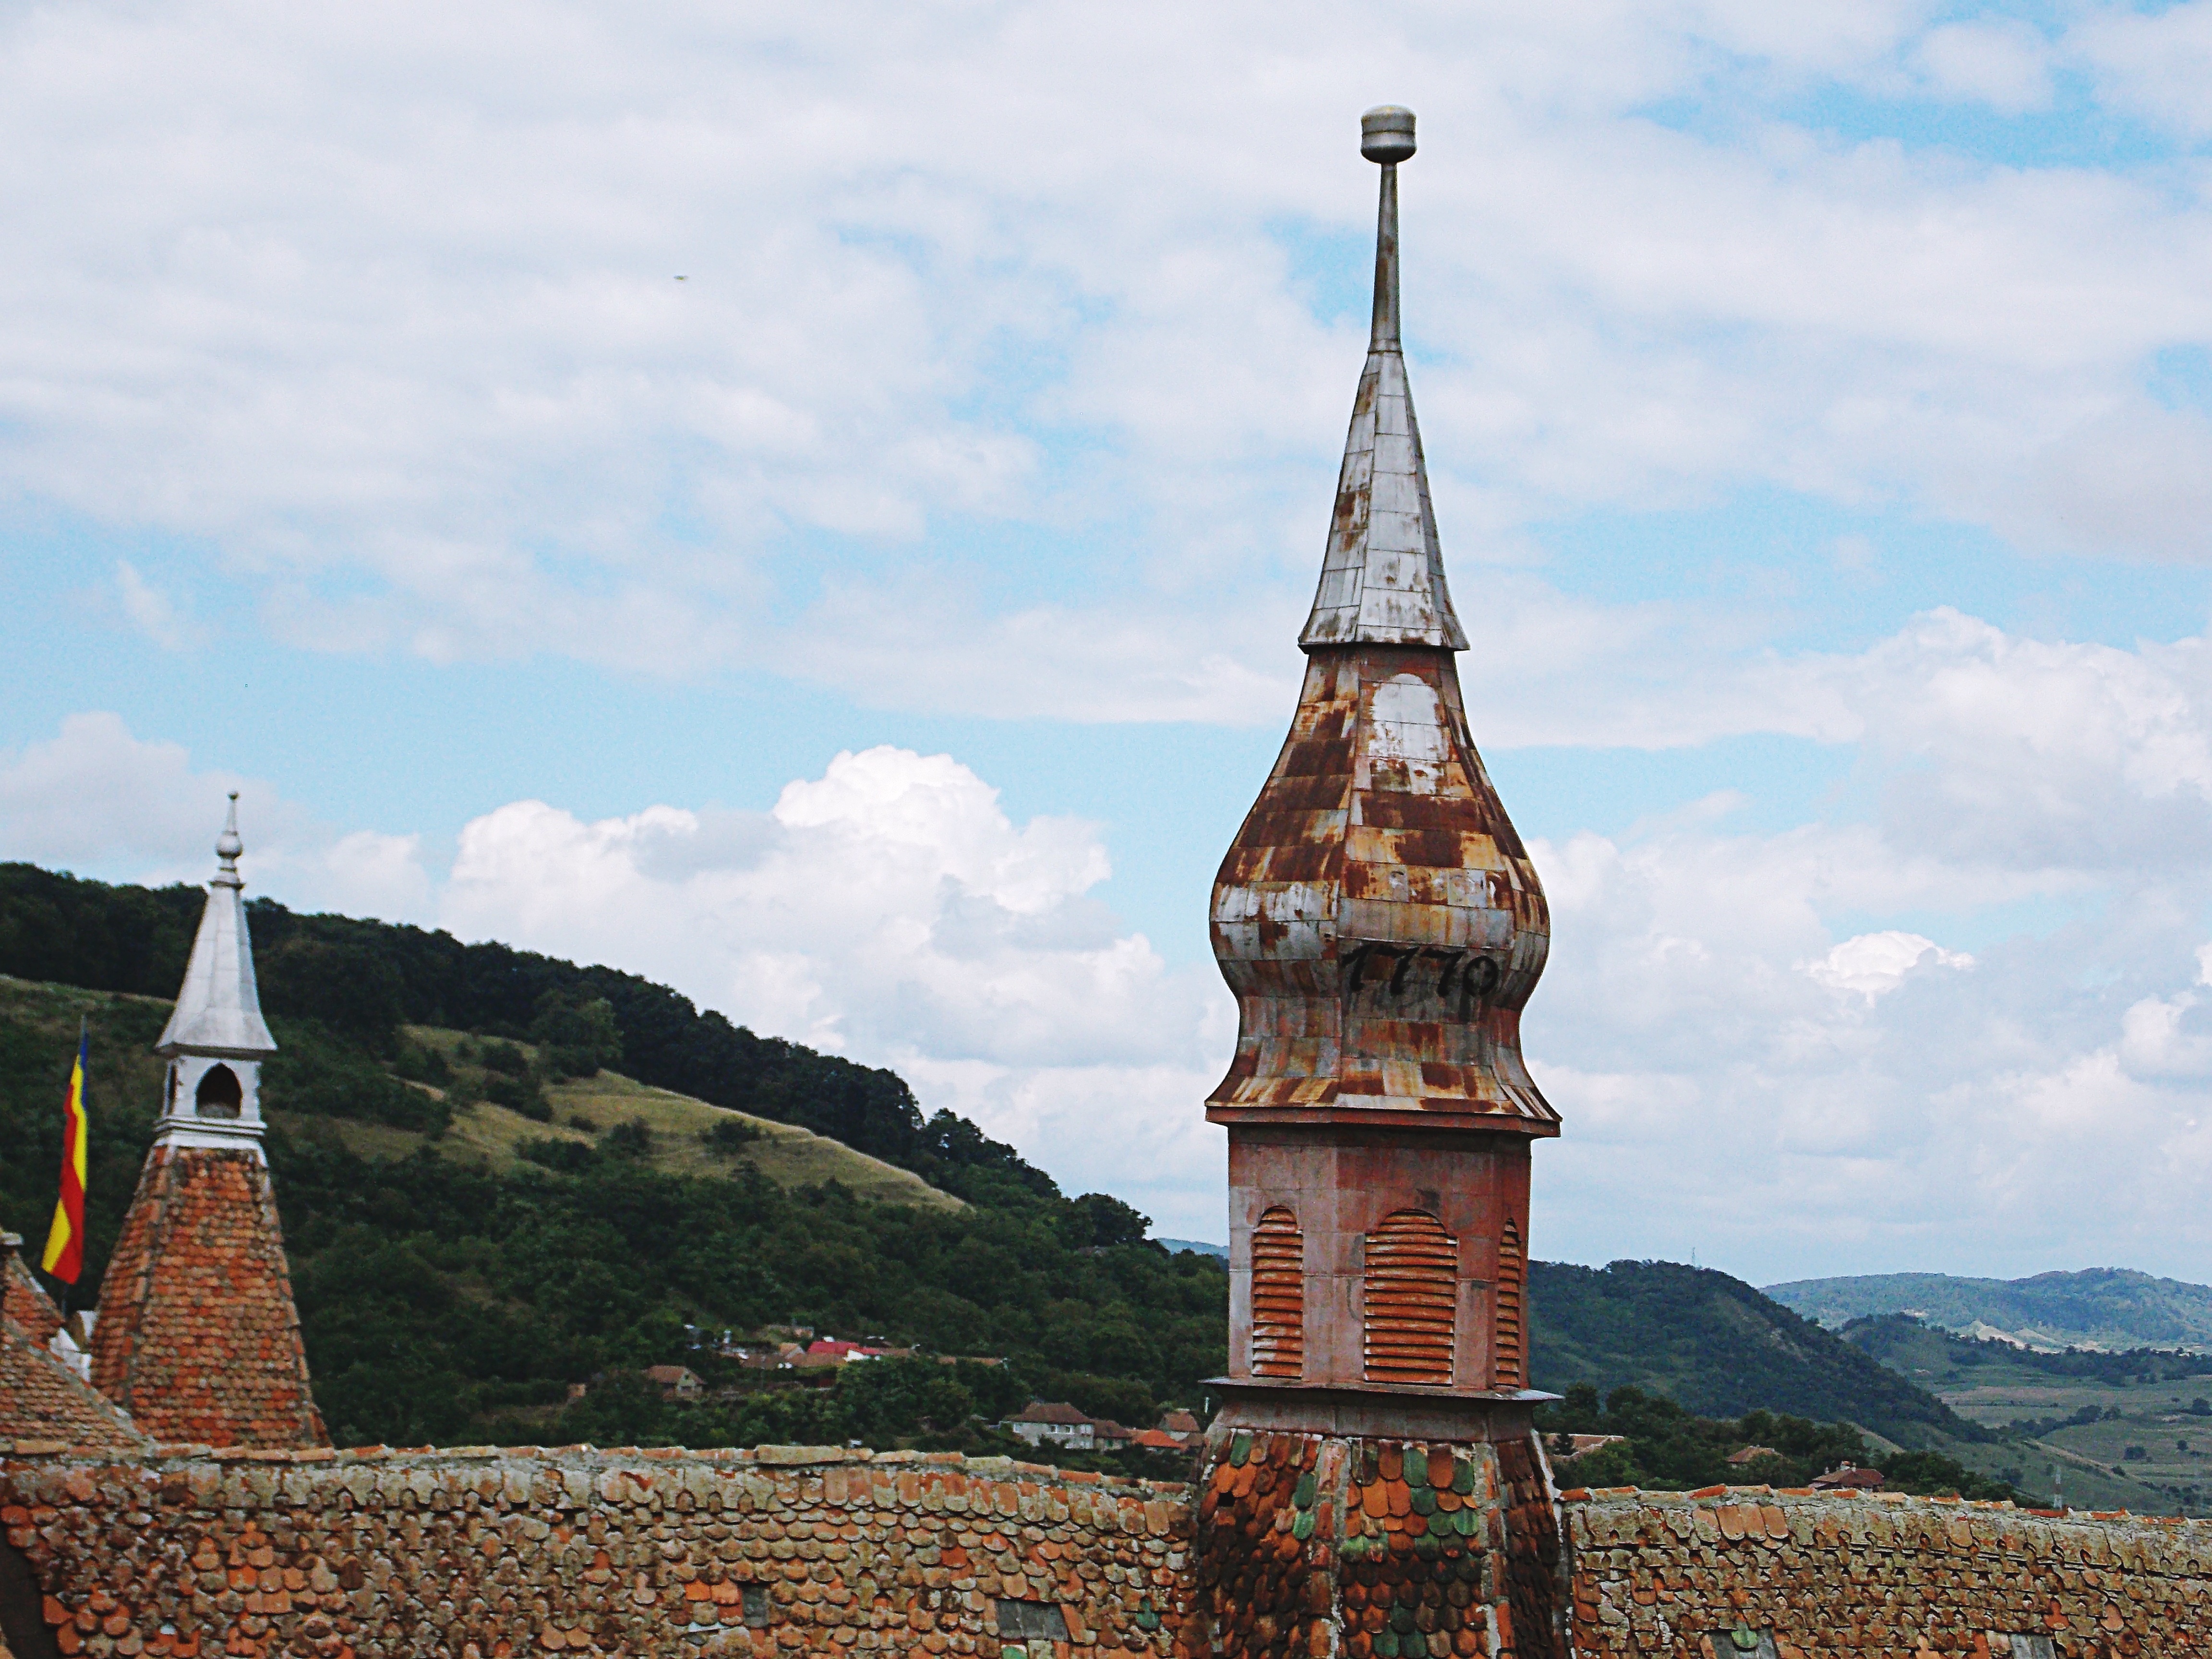
building, old, monument, tower, landmark, historic, tourism, clock tower, bell tower, medieval architecture, spire, steeple